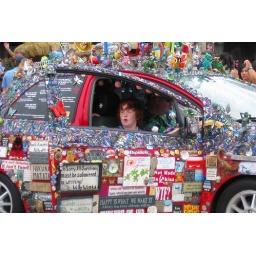
kid in car window